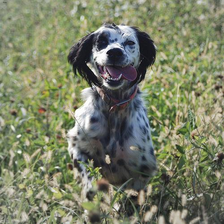
Species: dog
Breed: english setter